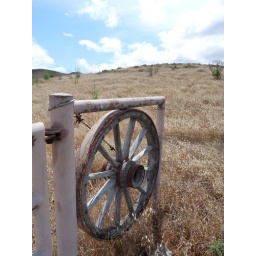
Don't fence me in...No more rain today but more clouds than usual for June in Southern California.